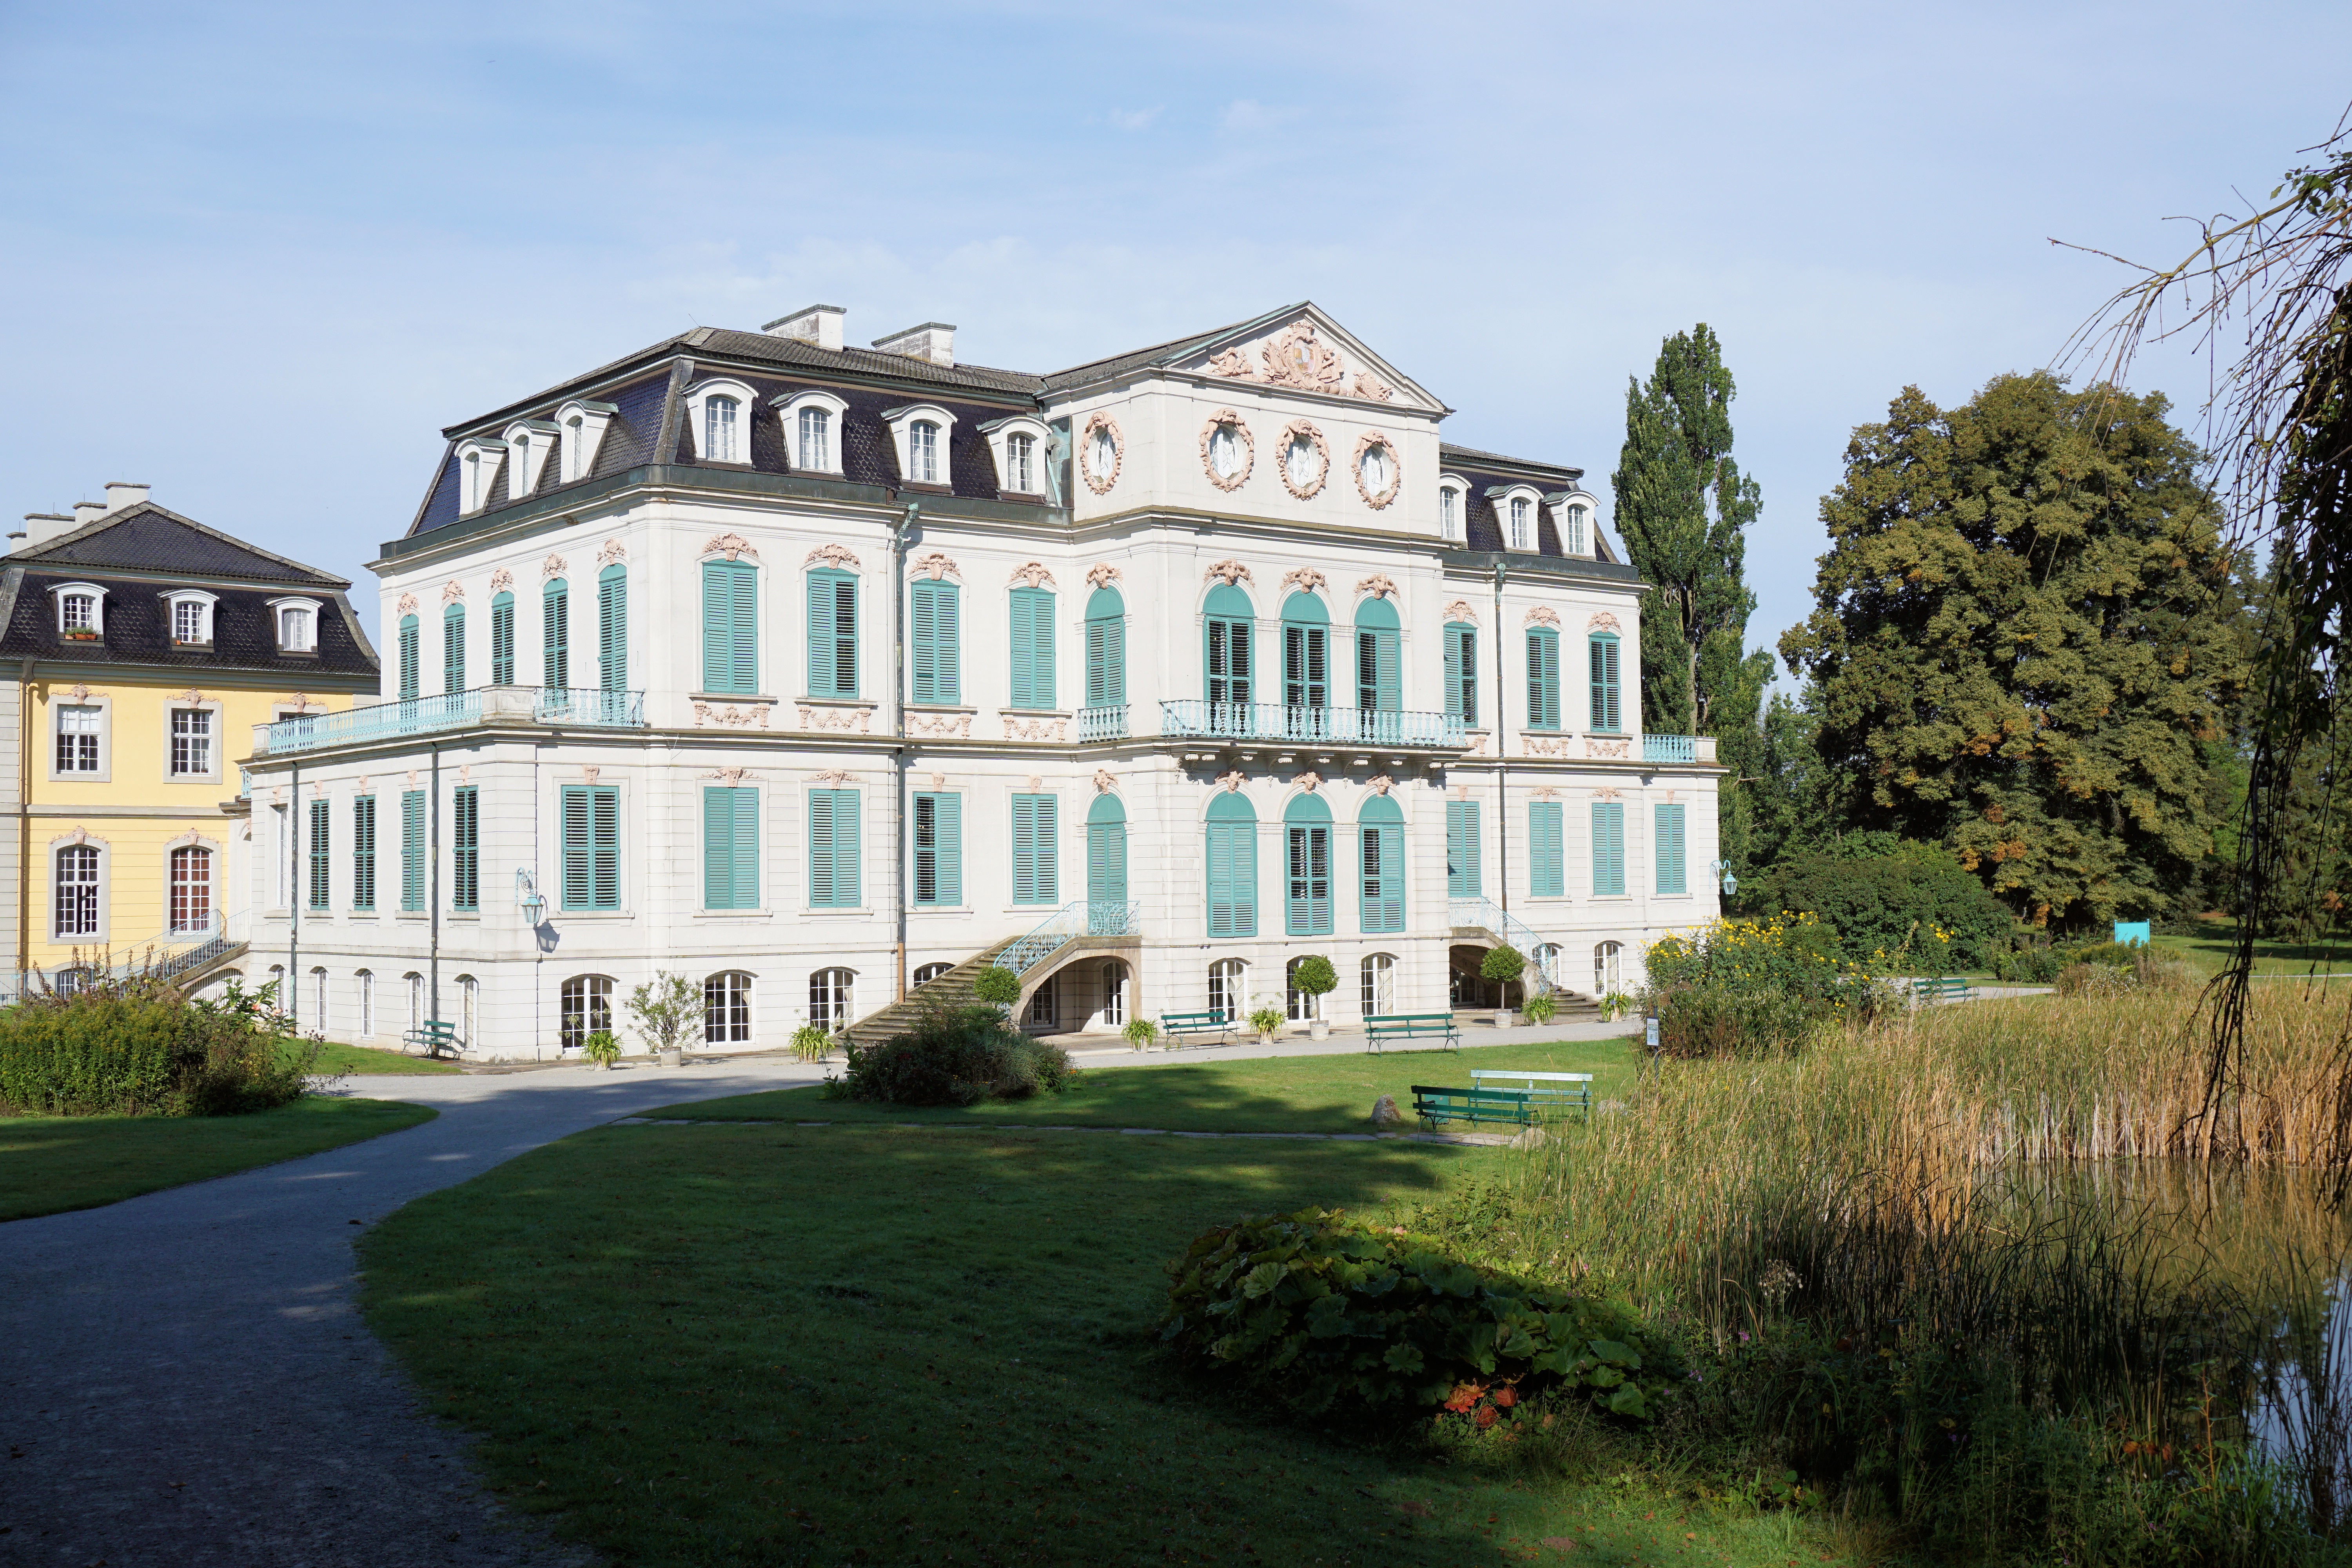
architecture, villa, mansion, house, building, chateau, palace, home, castle, residence, property, waterway, estate, gorgeous, neighbourhood, manor house, real estate, calden, stately home, wilhelmsthal, residential area